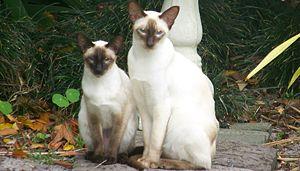
Tous les chats font partie du genre Felis Linnaeus, 1758. La plupart sont des Felis silvestris catus ou chats domestiques, parmi lesquels on distingue de multiples races. Chaque race est décrite dans des standards établis par les différentes associations félines. Il existe aussi de nombreux autres chats dans le monde qui ne sont pas des races mais des espèces biologiques à part entière.